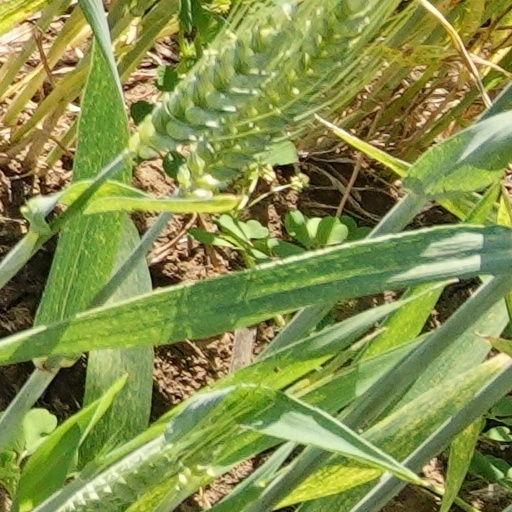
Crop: wheat